Construction of the Second Avenue Subway

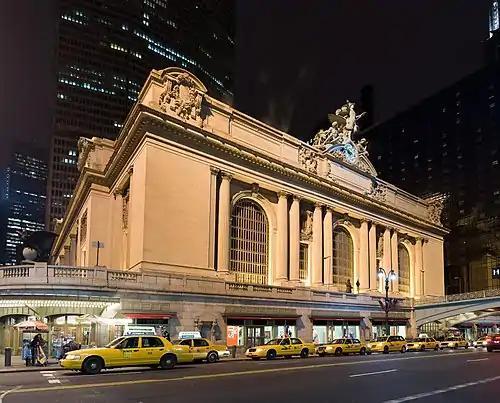
Initial plans called for a spur from the Second Avenue Subway to Grand Central Terminal via 44th Street.

Initially, a spur to Grand Central Terminal was considered, which would have run via 44th Street as a way to divert riders from the , which run express on the Lexington Avenue Line. Service on this spur could not be as frequent as that on Lexington Avenue as there would not be enough capacity on Second Avenue, and as a result this plan was dropped.